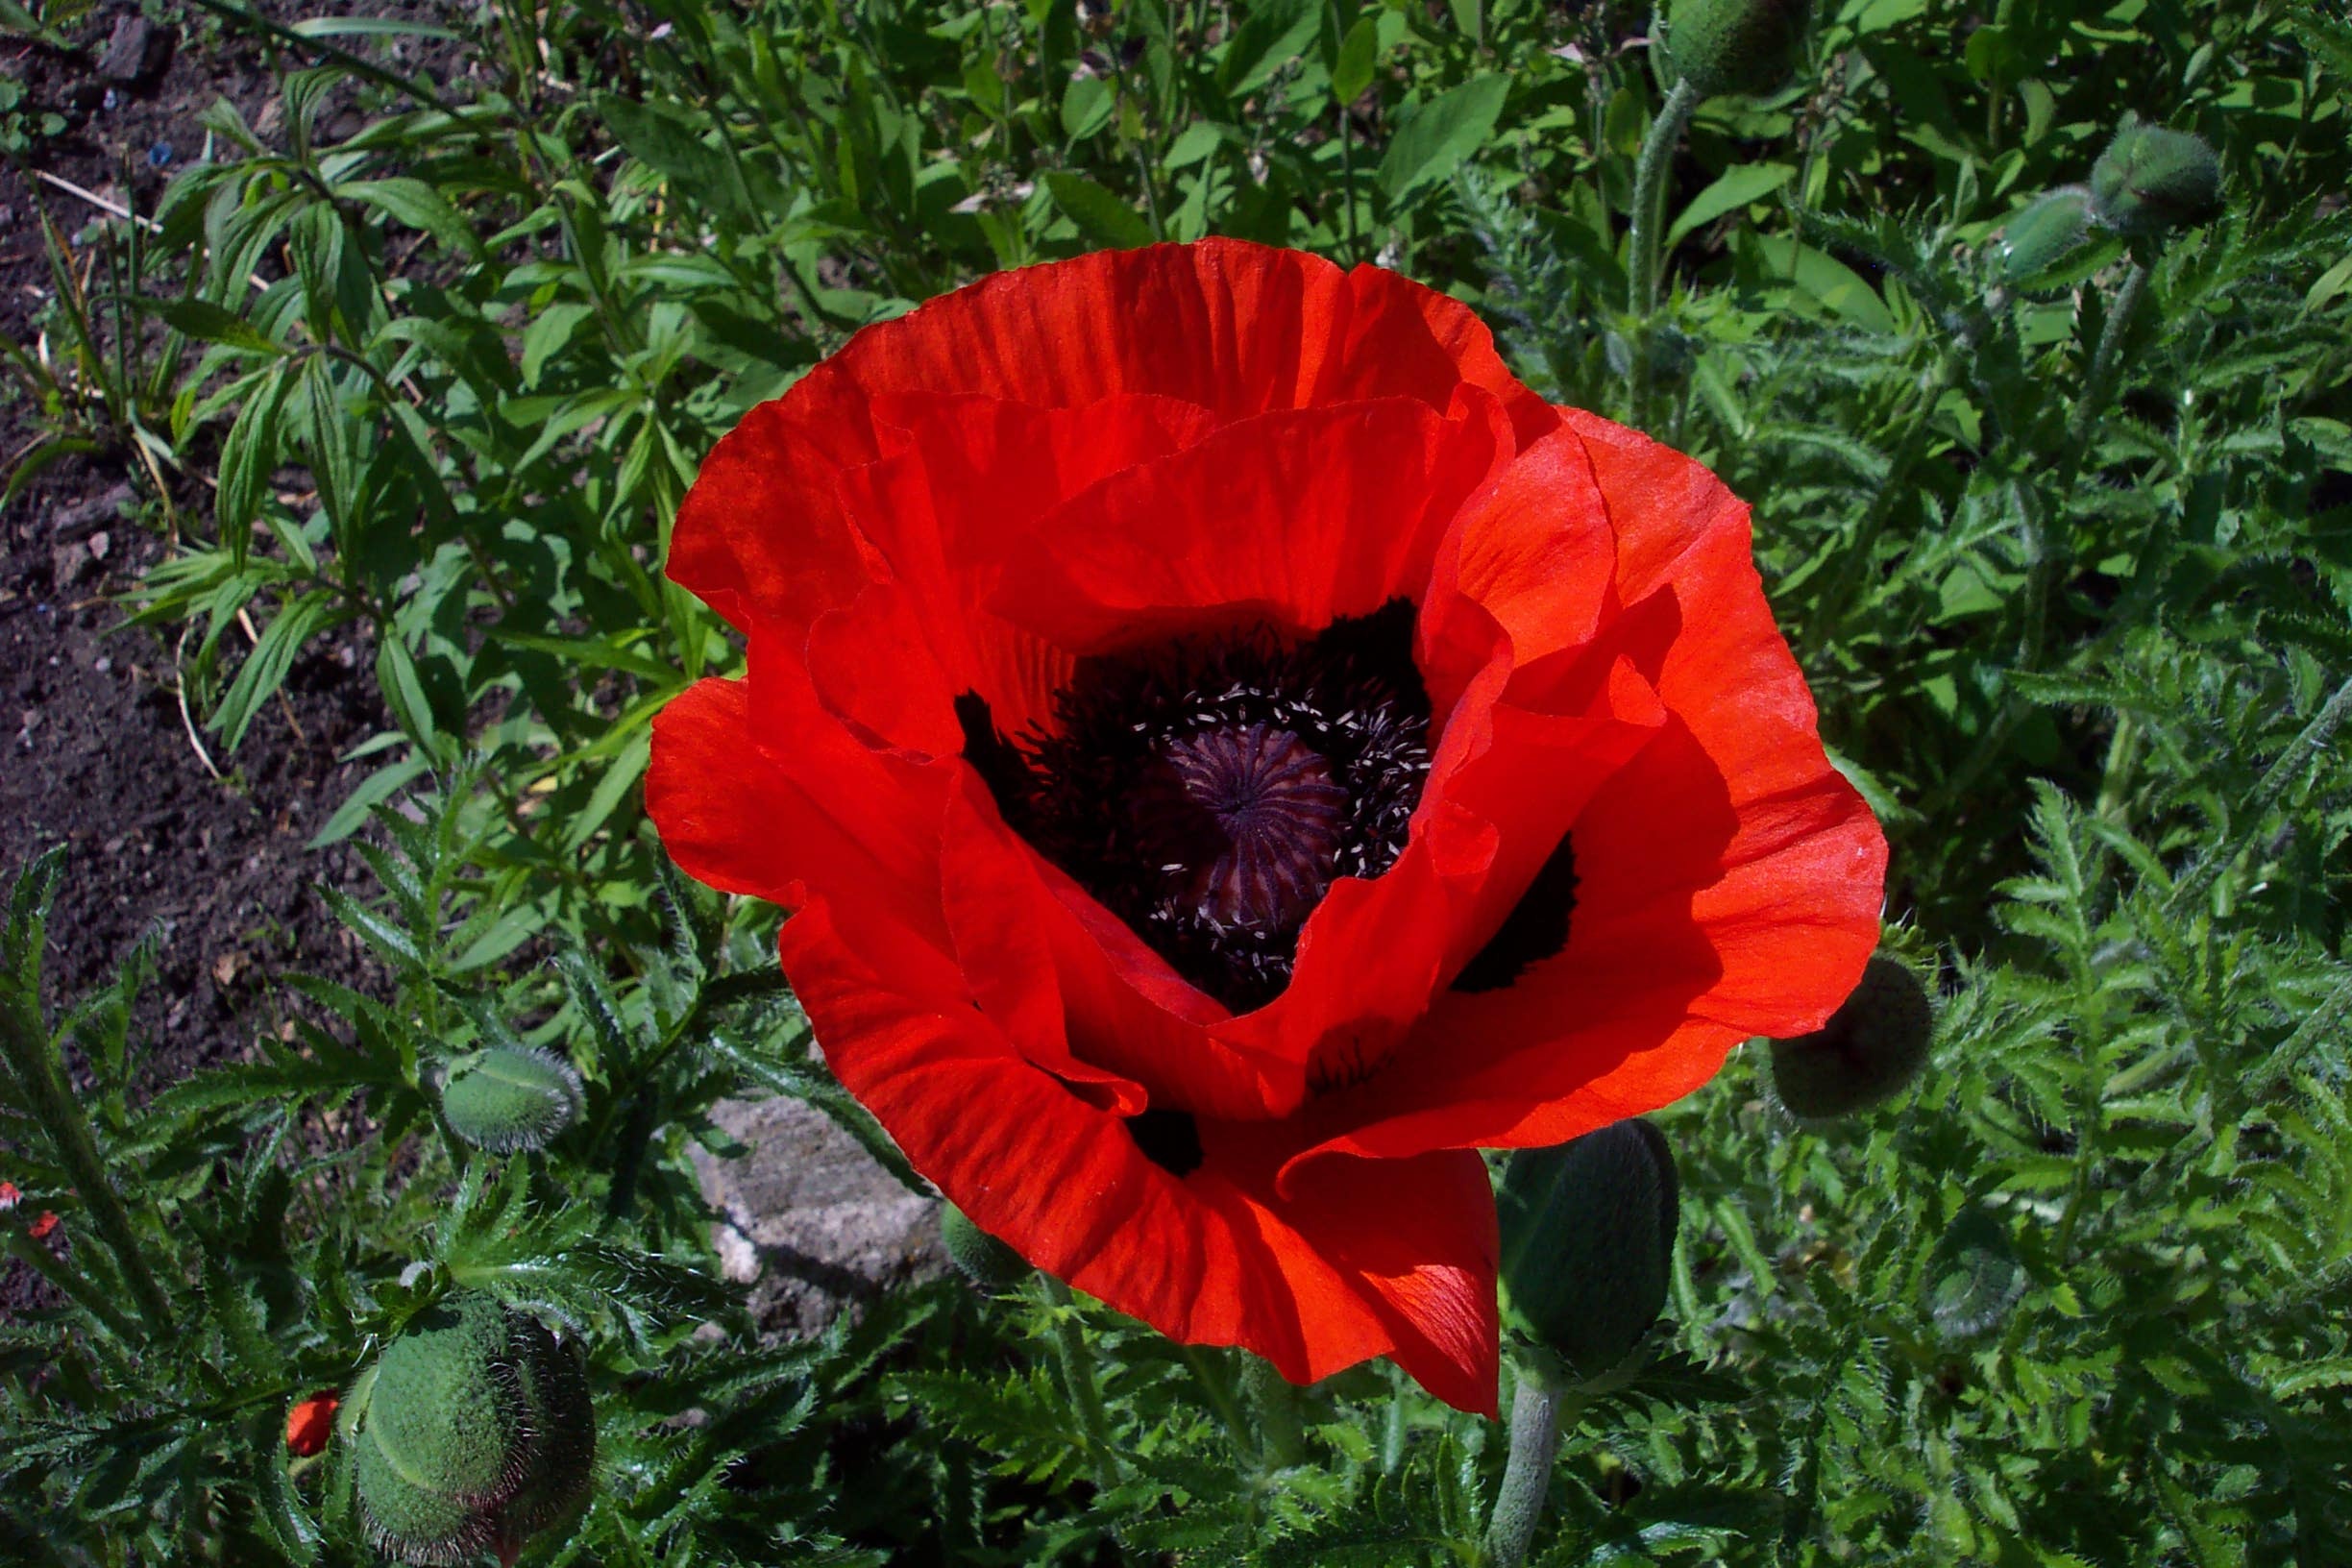
blossom, plant, field, flower, petal, bloom, red, botany, flora, wildflower, klatschmohn, poppy, coquelicot, flowering plant, annual plant, land plant, poppy family